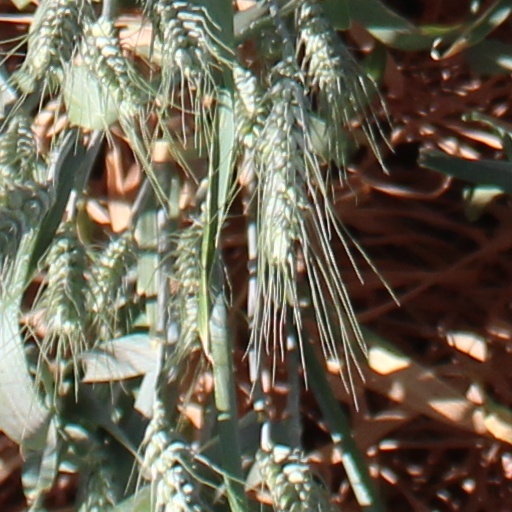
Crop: wheat